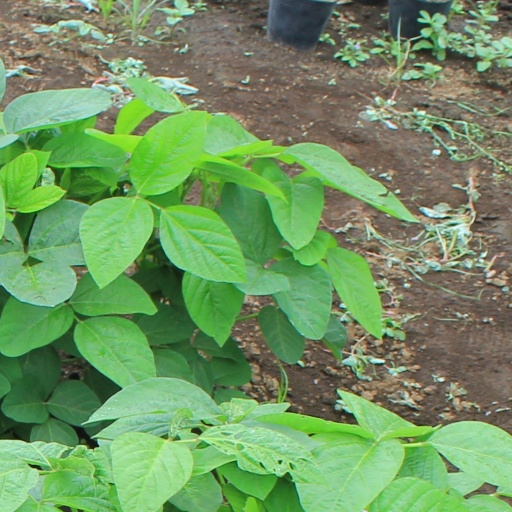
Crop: soybean